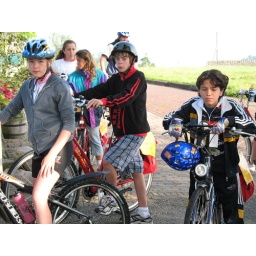
bike & boys in Holland